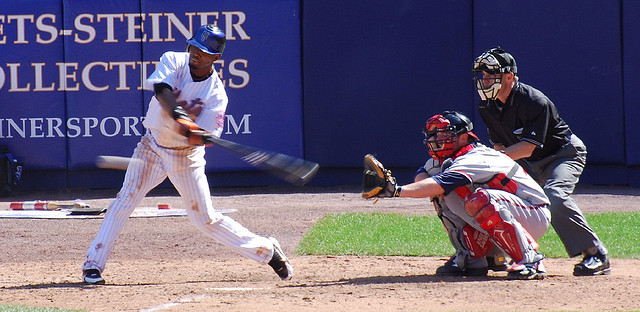
một cầu thủ đánh bóng đang xoay người để đánh bóng